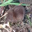
Label: shrew